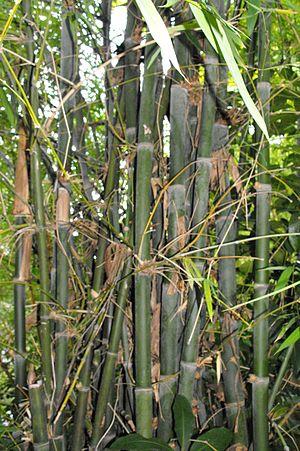
Bambou originaire du Japon, formant des massifs de 1 à 2 m de hauteur, très résistant au froid. Il peut être taillé.